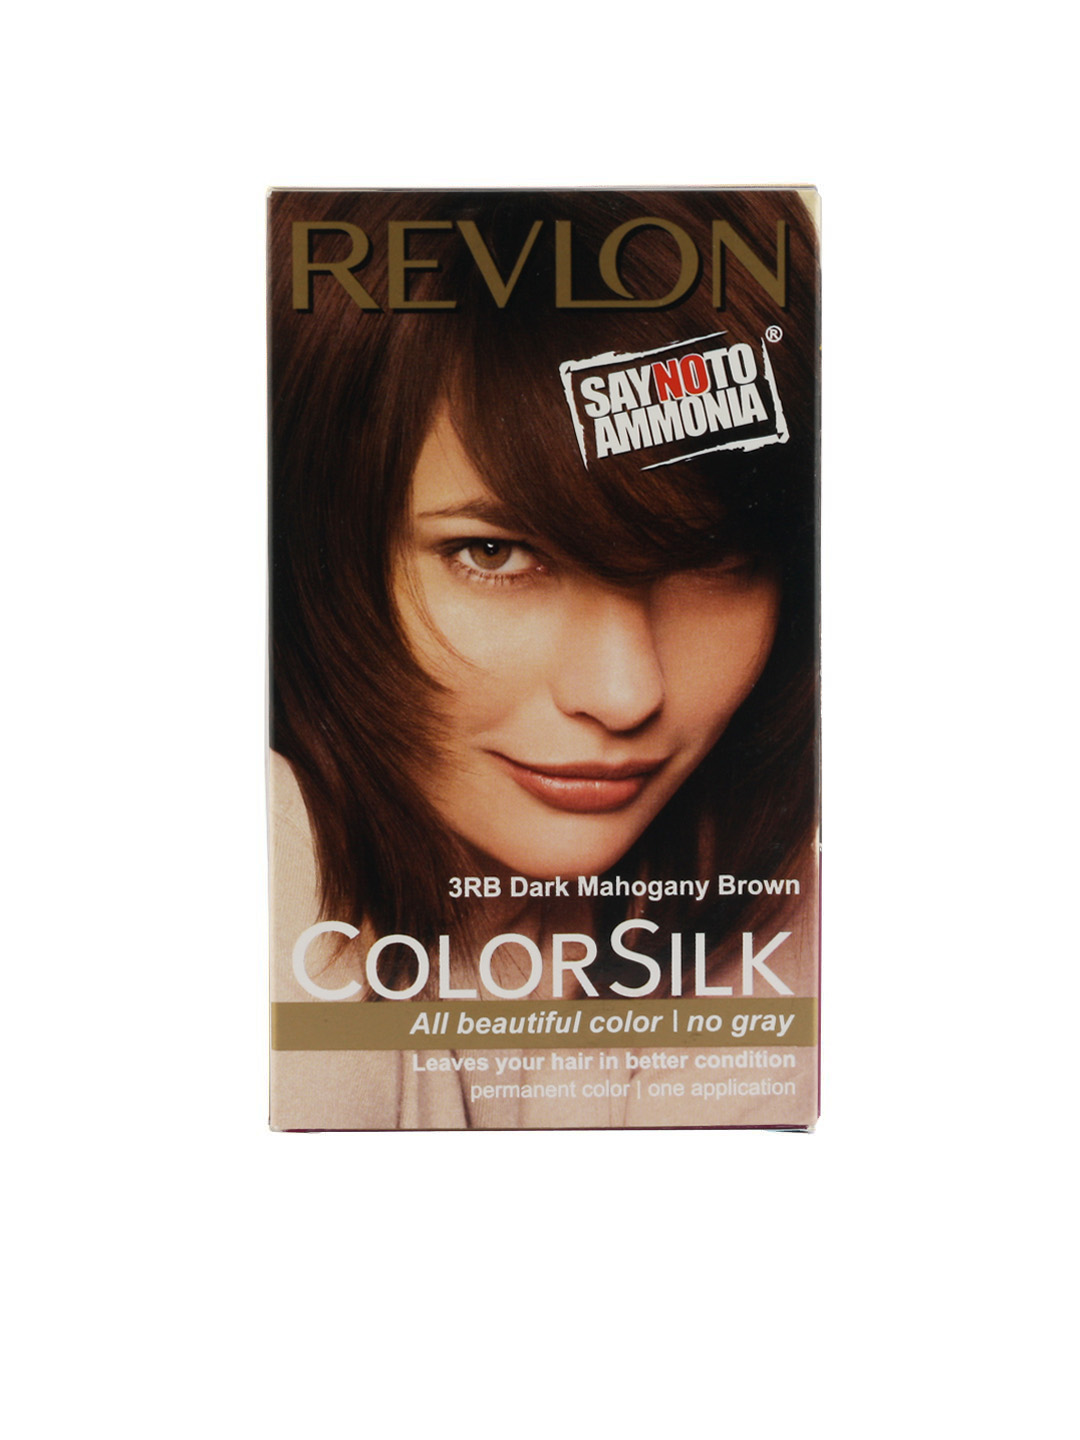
Revlon Women Color Silk Dark Mahogany Brown Hair Colour 3RB
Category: Personal Care / Hair / Hair Colour
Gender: Women
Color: Brown
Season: Spring 2017
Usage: Casual